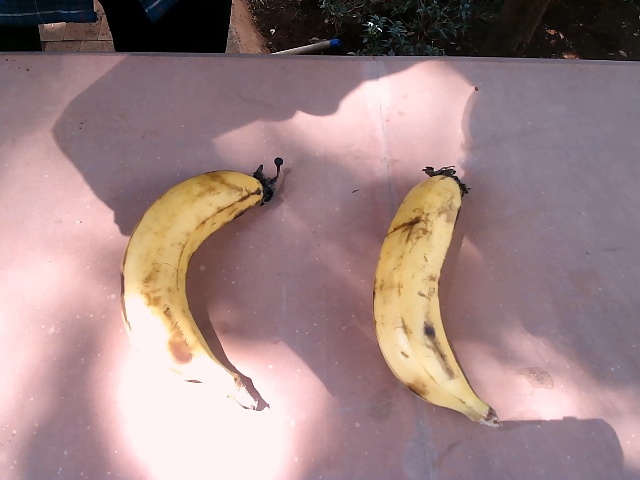
Label: Ripe_Banana